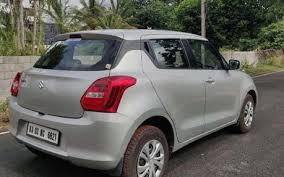
Label: noambulance